Court system of Canada

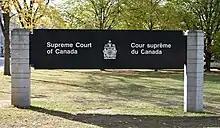
Signage for the supreme court in French and English. Either language may be used in federal courts.

English and French are both official languages of the federal government of Canada. Either official language may be used by any person or in any pleading or process in or issuing from any court established by Parliament under the "Constitution Act, 1867". This constitutional guarantee applies to the Supreme Court of Canada, the Federal Court of Appeal, the Federal Court, the Tax Court of Canada and the Court Martial Appeal Court. Parliament has expanded on that constitutional guarantee to ensure the federal courts are institutionally bilingual.